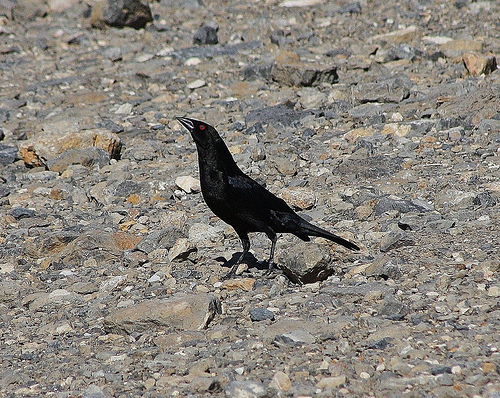
the bird has sharp pointed beak that is small when compared to its body, covered fully in black
this bird is black in color and has a black bill along with a red eye ring.
this is an all black bird with a red eye and a black beak.
the all-black bird has a red eyering, a round, pointed beak, and long, thin tarsus.
this is an all black bird with a red eye and a large beak.
this bird has feathers that are black and has orange eyesthe bird is completely black with red eyes.
the bird has a black bill, black belly and a black breast.
the bird is entirely black except for its red eye ring and shiny bill.
a small bird with a black coloring and pointed beak.
Species: Bronzed Cowbird